Foster-Miller TALON

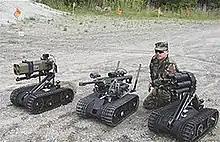
Foster-Miller TALON SWORDS units equipped with various weaponry.

SWORDS, or the Special Weapons Observation Reconnaissance Detection System, is a weaponized version of the robot that is being developed by Foster-Miller for the US Army. The robot is composed of a weapons system mounted on the standard TALON chassis. The current price of one unit is $230,000; however, Foster-Miller claims that when it enters mass production the price may drop to between $150,000 and $180,000.